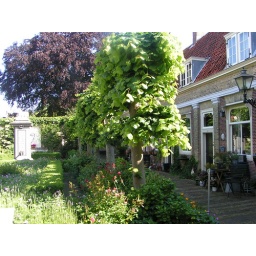
Op het middenterrein werden door de stadsarchitect Arent van 's-Gravensande twee rijen van zes huisjes gebouwd in 1654/55.